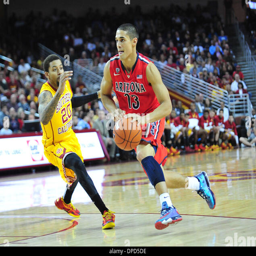
# during the basketball game